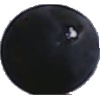
Label: blue_grape